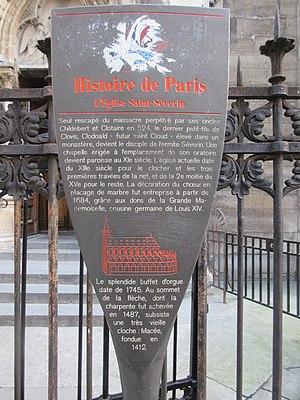
Panneau Histoire de Paris
L'église Saint-Séverin est située rue des Prêtres-Saint-Séverin dans le quartier latin de Paris, près de la Seine.
La rue des Prêtres-Saint-Séverin est une voie située dans le quartier de la Sorbonne du 5ᵉ arrondissement de Paris.
Les panneaux « Histoire de Paris » sont des panneaux d'information installés dans les rues de Paris devant certains des monuments parisiens.